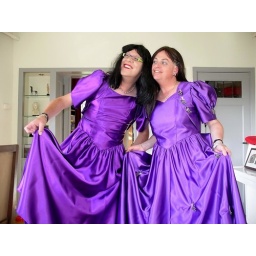
Two happy ladies in an ocean of shiny purple satin admiring themselves in the mirror on the left.